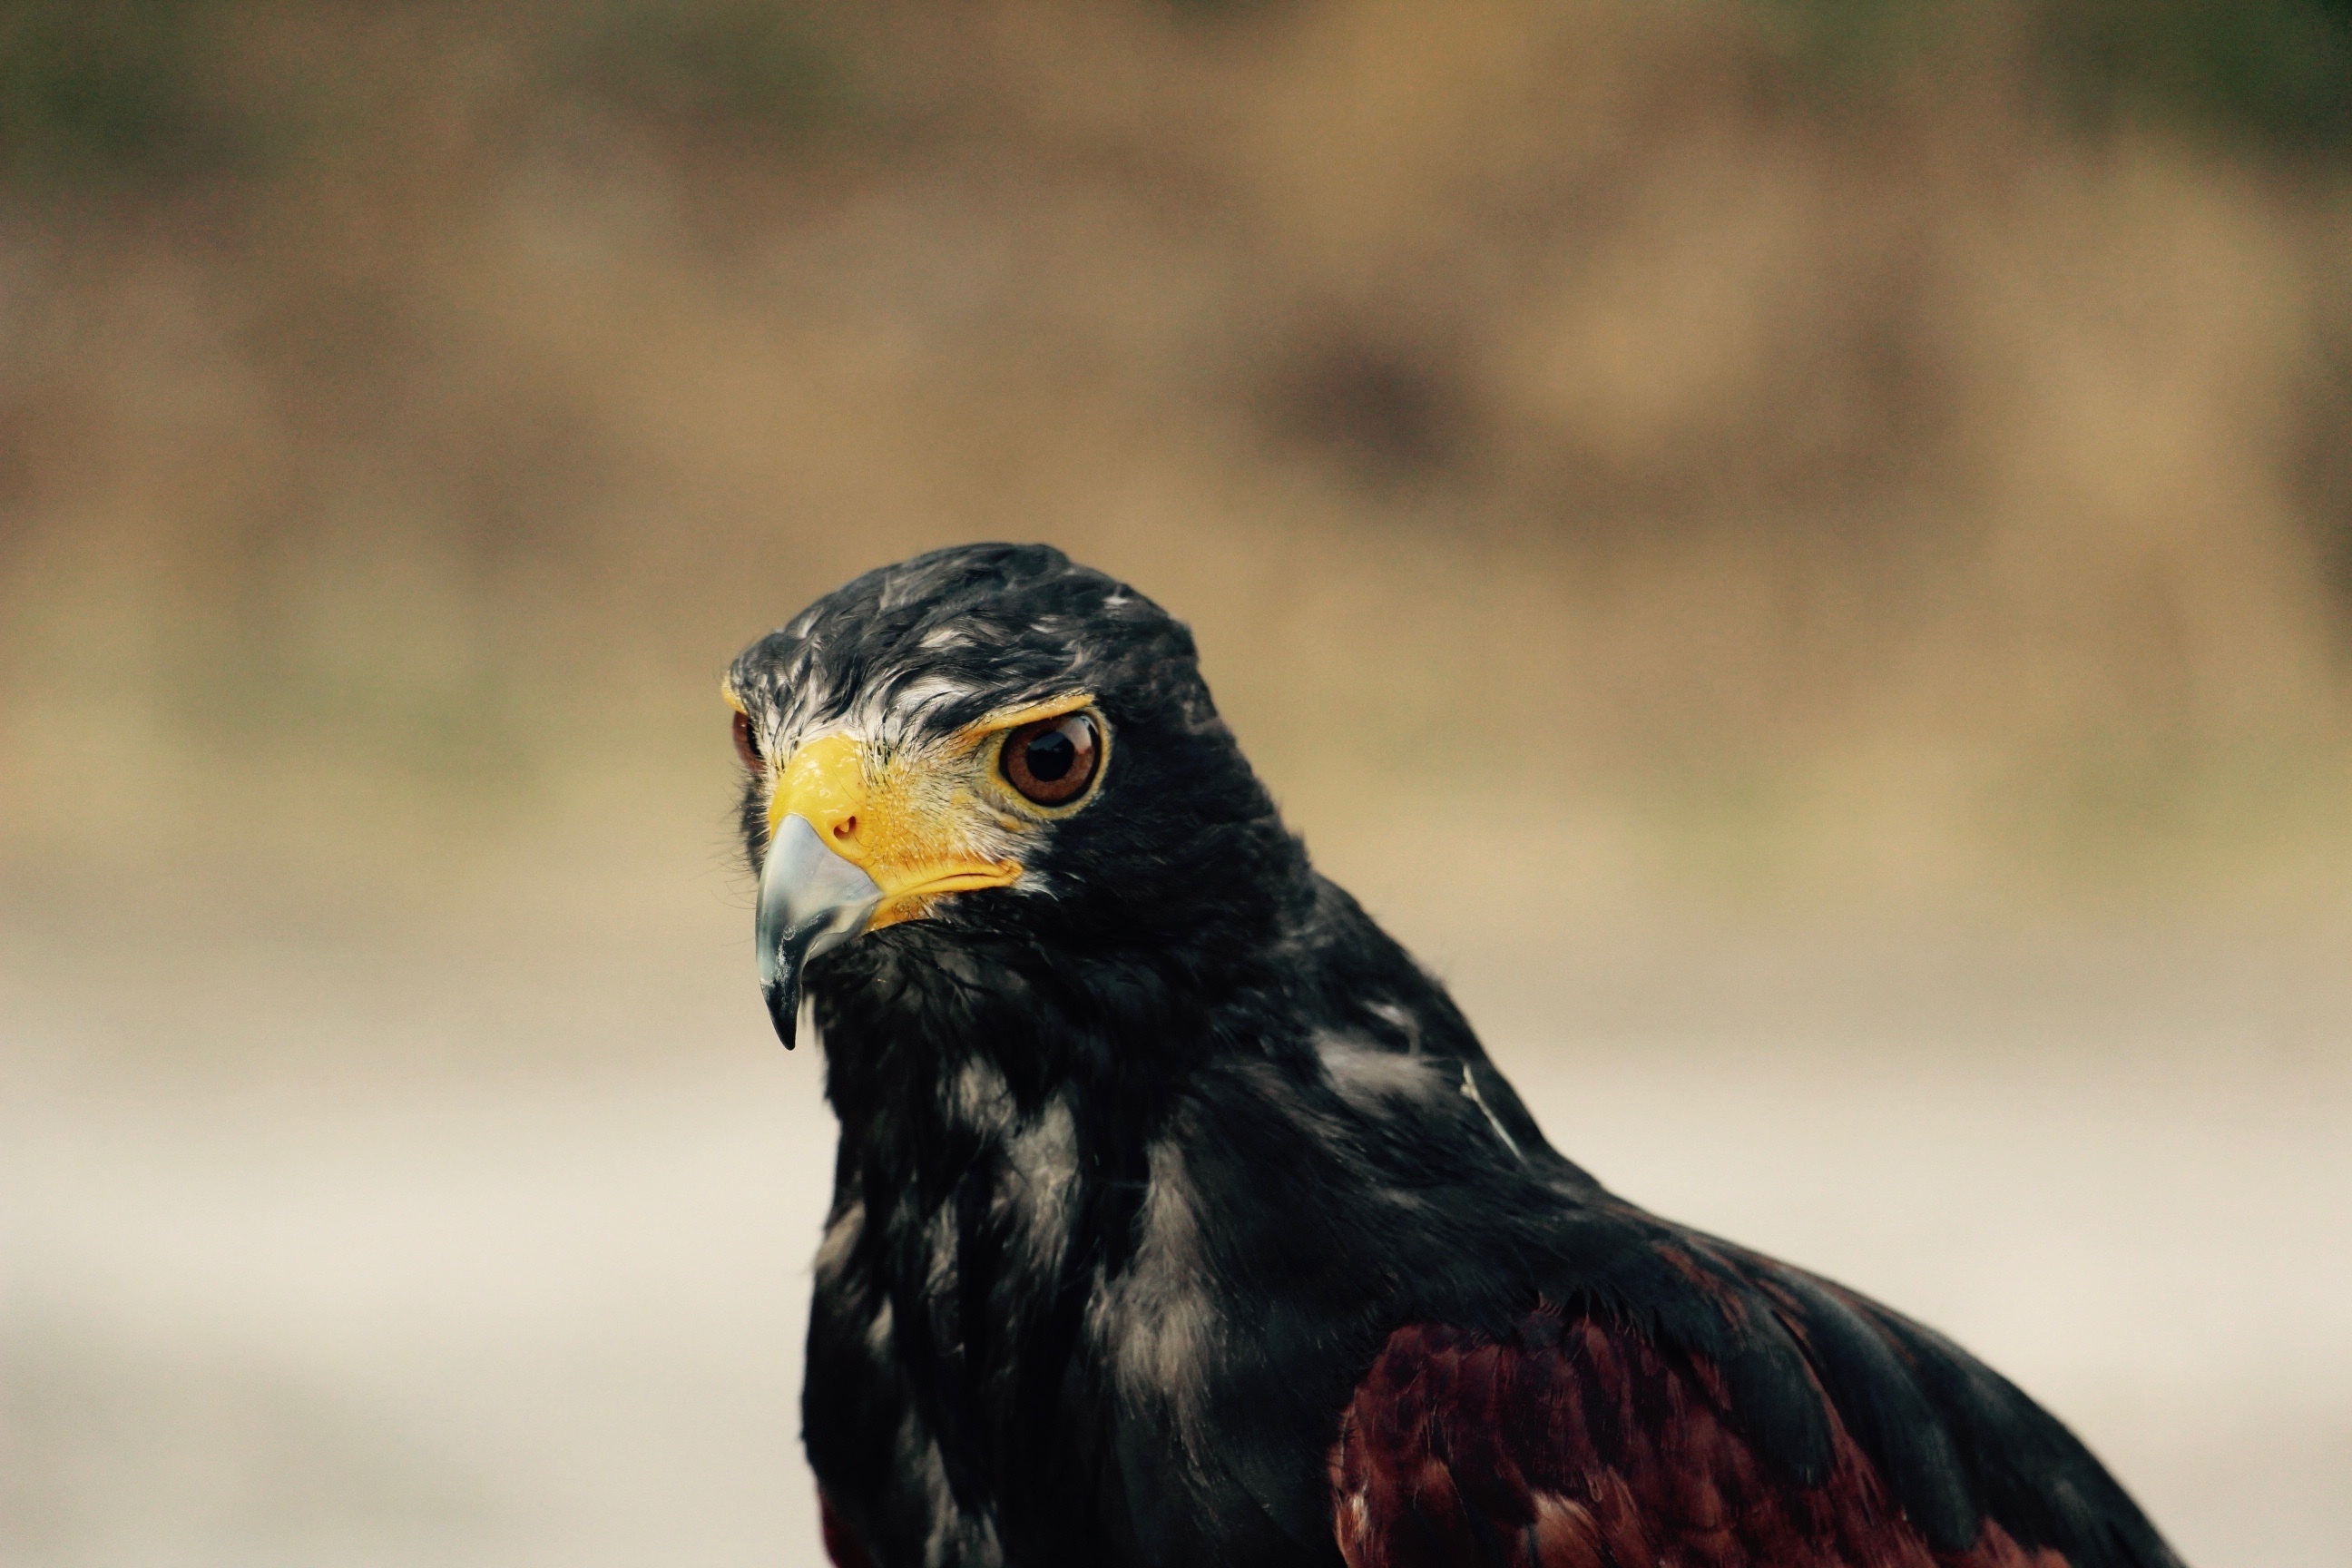
bird, wing, wildlife, beak, eagle, predator, black, hawk, avian, fauna, raptor, bird of prey, bald eagle, close up, eyes, feathers, vertebrate, intense, falcon, buzzard, bokeh background, accipitriformes